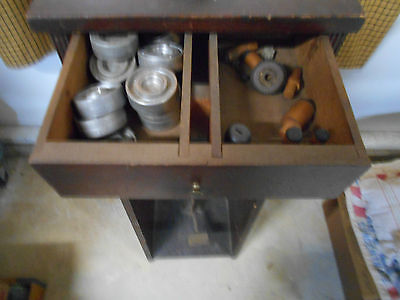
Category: cabinet